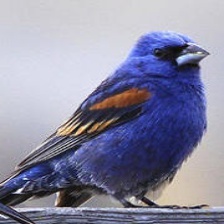
Species: BLUE GROSBEAK
Scientific name: PASSERINA CAERULEA